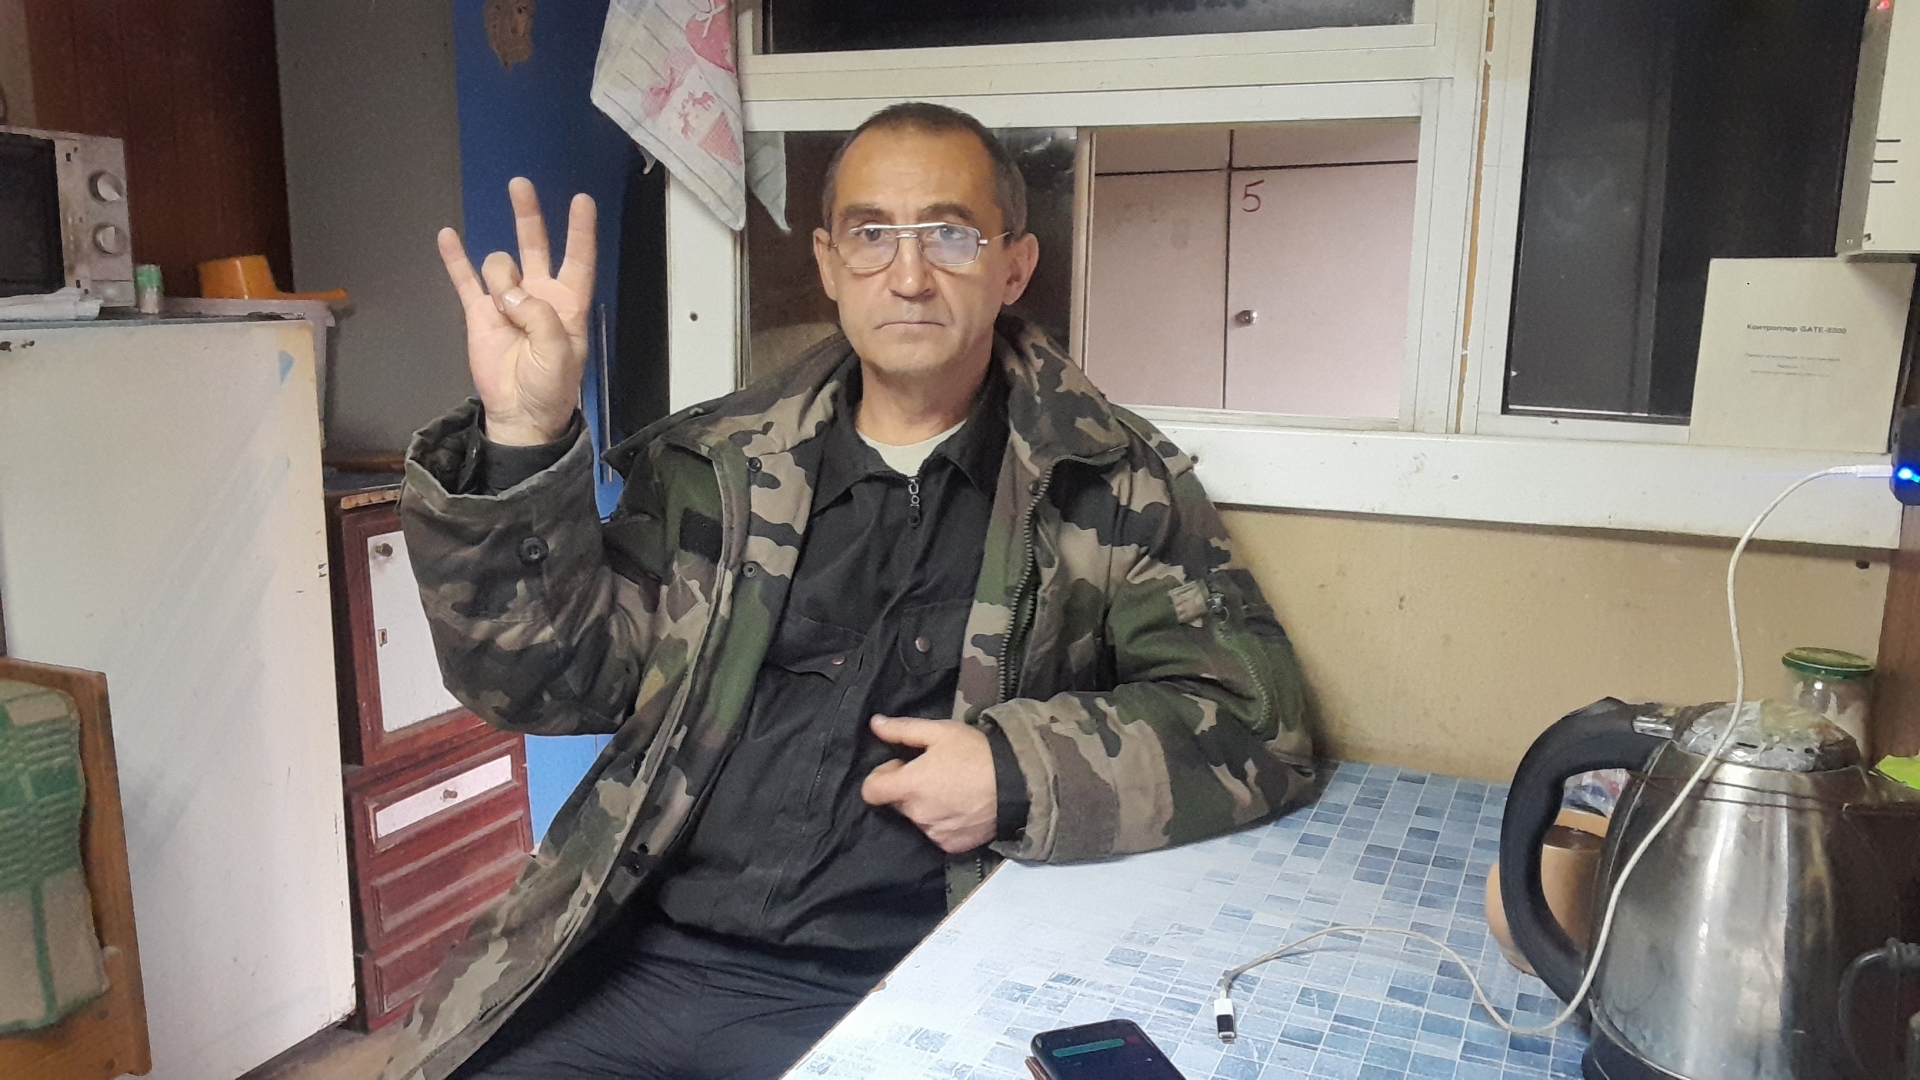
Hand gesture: three3